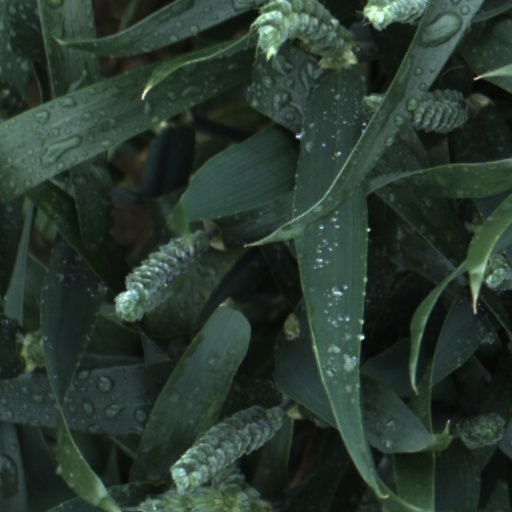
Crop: wheat